Record of a Spaceborn Few

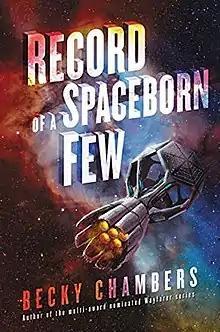
First edition (US)

Record of a Spaceborn Few is a 2018 science fiction novel by Becky Chambers, published by Harper Voyager in the US and Hodder & Stoughton in the UK. It is a sequel to "The Long Way to a Small, Angry Planet" and "A Closed and Common Orbit".